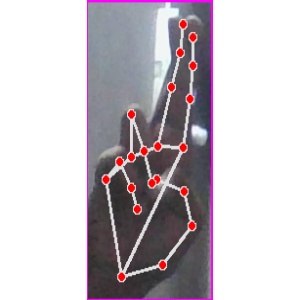
अक्षर: र